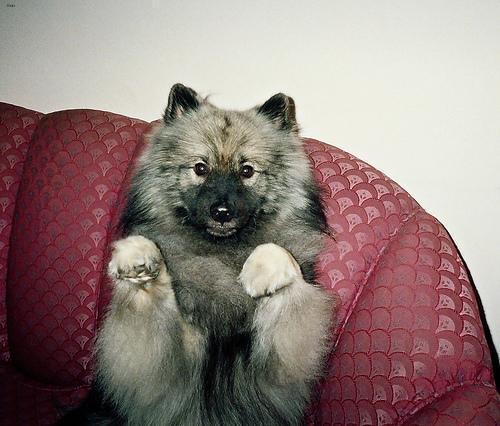
keeshond